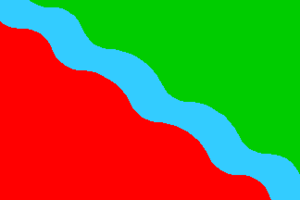
Baños de Río Tobía est une commune de Rioja Alta en Espagne. Peuplé de 1 711 habitants, il est connu pour son industrie du chorizo.